Only Begotten Daughter

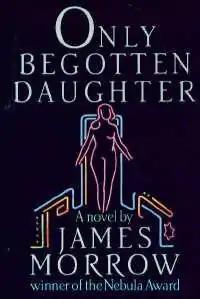
Cover of first edition (hardcover)

Only Begotten Daughter is a 1990 fantasy novel by American writer James K. Morrow, setting the stage for his later "Godhead Trilogy". The book shared the 1991 World Fantasy Award with Ellen Kushner's "Thomas the Rhymer". It was also nominated for the Nebula Award for Best Novel in 1990, and both the Locus and John W. Campbell Memorial Awards in 1991.